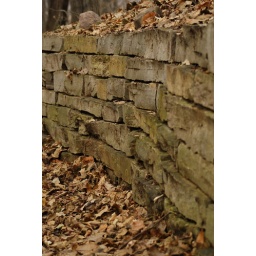
rock wall in sunset mode